Andalusia

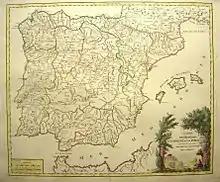
Map of the Iberian Peninsula dated 1770. The Kingdoms of Jaén, Córdoba and Seville are collectively referred to under the name "Andalucía", while the Kingdom of Granada appears under its individual name.

Its present form is derived from the Arabic name for Muslim Iberia, "Al-Andalus". The etymology of the name "Al-Andalus" is disputed, and the extent of Iberian territory encompassed by the name has changed over the centuries. Traditionally it has been assumed to be derived from the name of the "Vandals". Since the 1980s, a number of proposals have challenged this contention. Halm, in 1989, derived the name from a Gothic term, "*",